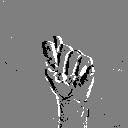
ASL letter: t